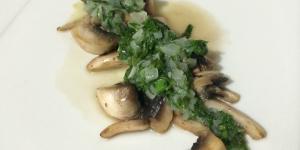
champinones en salsa verde